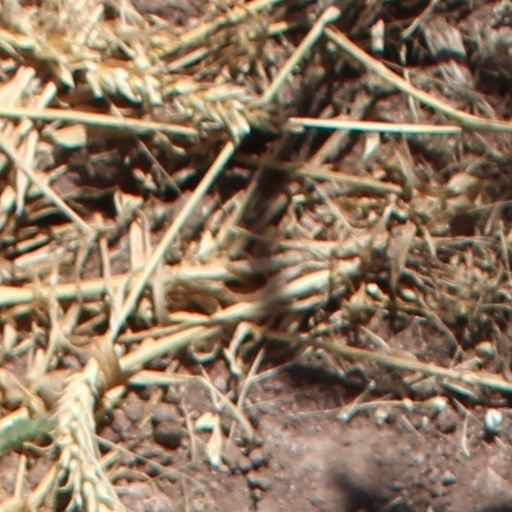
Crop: wheat